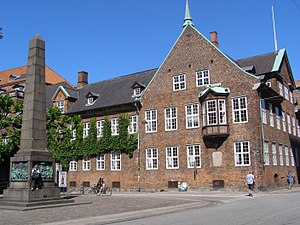
Johann Wenth / Galleri
Johann Wenth var en tysk teolog, den første biskop eller superintendent i Ribe Stift efter Reformationen. Han optræder med mange navneformer, blandt andet et 'dansk' navn: Johann Vandal. Wenth fik betydning for Danmark ved hertug Christians indførelse af luthersk kirkeordning i Haderslev-Tørning Len i Sønderjylland som han fik til underhold ved sit giftermål i 1525. Sammen med en anden tysk teolog, Eberhard Weidensee, blev Wenth tilkaldt fra Wittenberg for at hjælpe med overgangen.